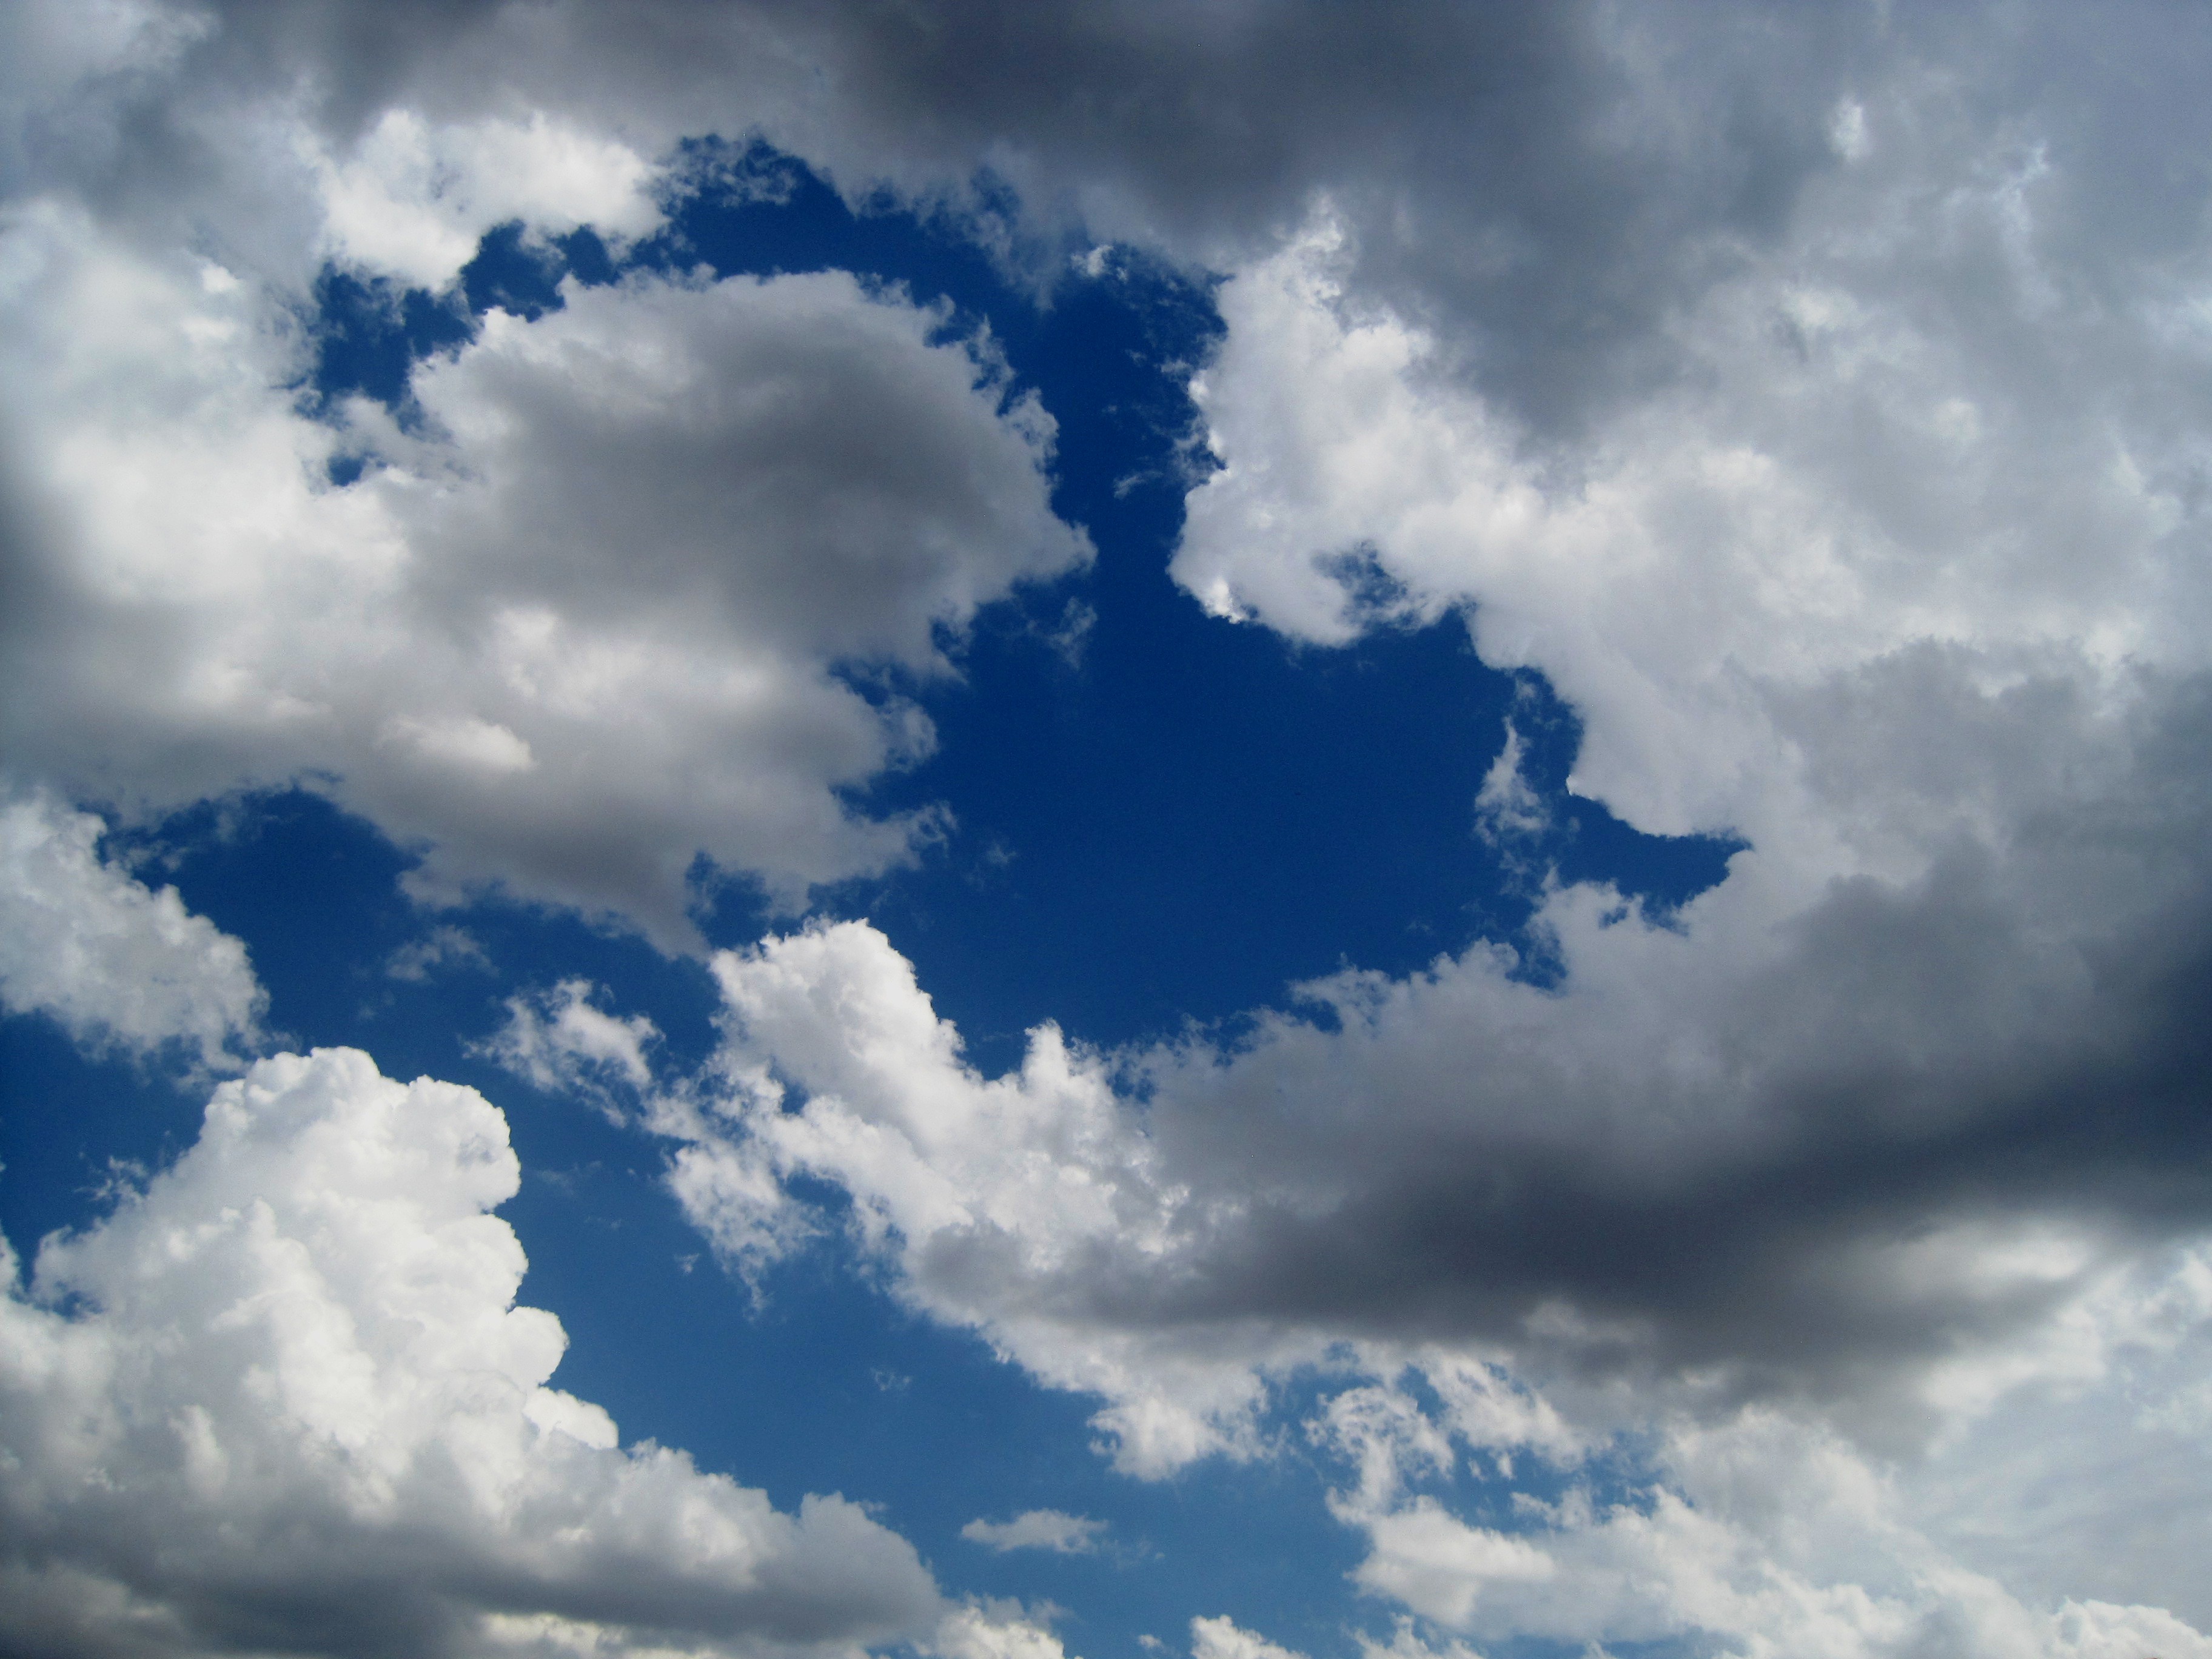
cloud, sky, white, sunlight, cloudy, air, atmosphere, daytime, fluffy, scenic, scenery, weather, cumulus, blue, cloudscape, clouds, bright, day, higher, meteorological phenomenon, atmosphere of earth